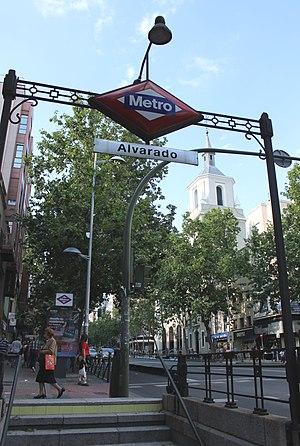
Alvarado est une station de la ligne 1 du métro de Madrid, en Espagne.